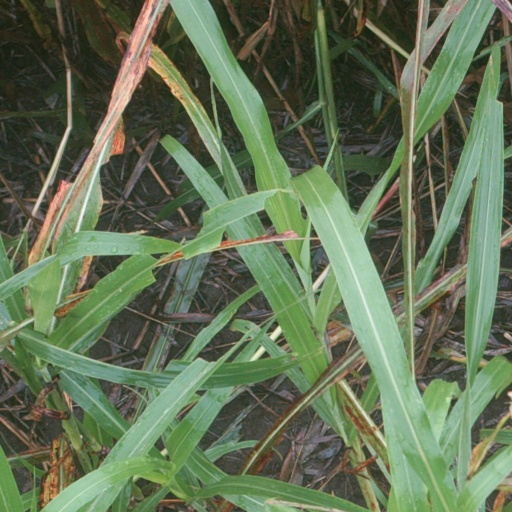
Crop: sorghum